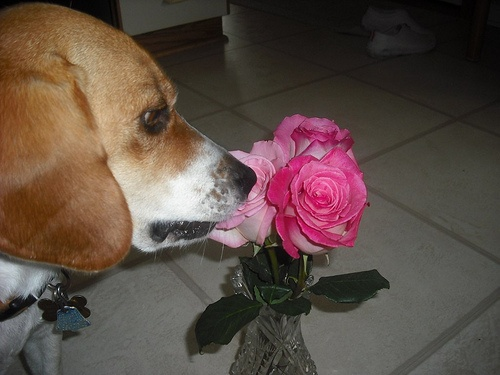
The dog likes to look at the pink flowers.
The dog is smelling flowers in a vase.
A curious dog is sniffing a pink flower.
A brown and white dog licking flowers in a vase.
A puppy is smelling roses in a vase.